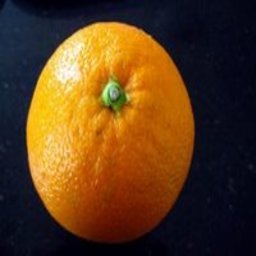
Label: peels